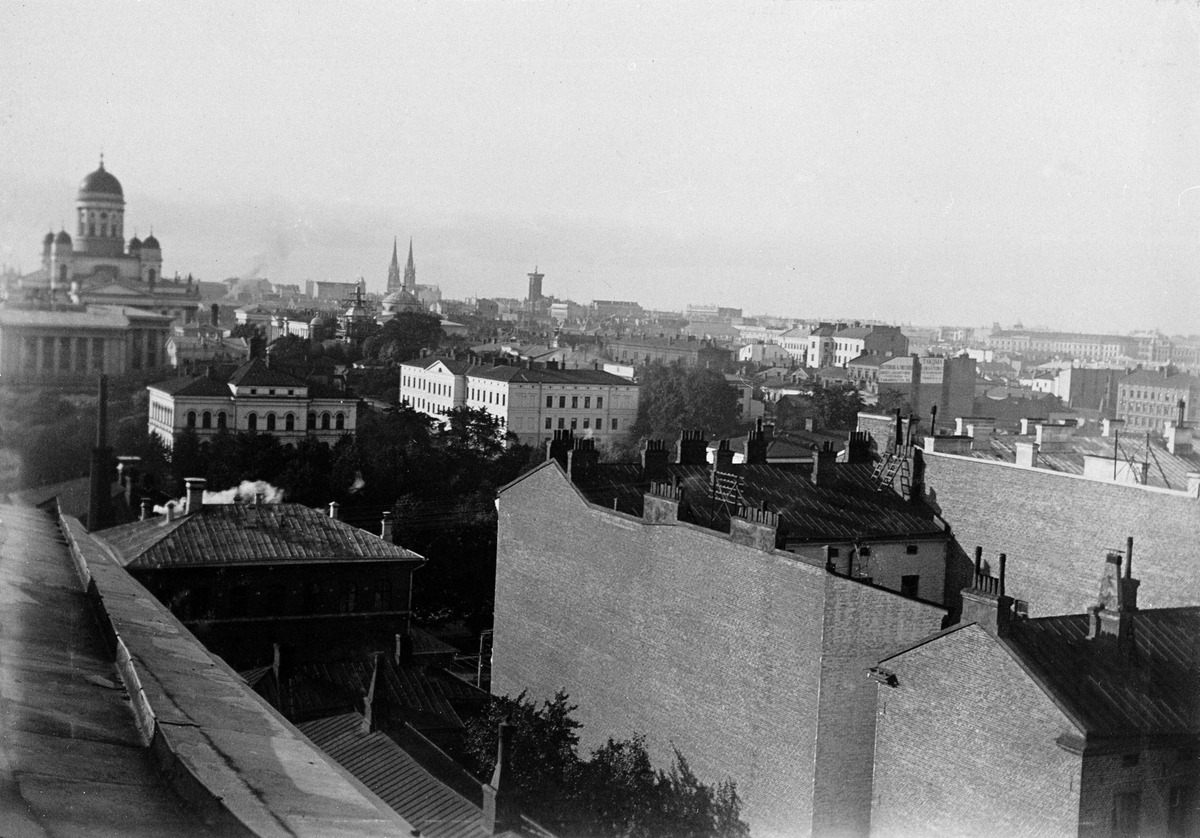
Näkymä Nikolainkadun (=  Snellmaninkadun) ja Elisabetinkadun (= Liisankadun) kulman tienoilta lounaaseen
sisällön kuvaus: Näkymä Nikolainkadun (=  Snellmaninkadun) ja Elisabetinkadun (= Liisankadun) kulman tienoilta lounaaseen.  Taustalla vasemmalla Tuomiokirkko, siitä oikealla Johanneksen kirkon tornit. Tuomiokirkon edessä vasemmalla on Valtionarkisto, kuvassa

keskellä

Yliopiston uusi Klinikka. Nikolainkatu (= Snellmaninkatu)        . mustavalkoinen
Kuvaaja: Mitterhusen, Karl, valokuvaaja
Ajankohta: kuvausaika 1896
Paikka: Suomi, Uusimaa, Helsinki, Kruununhaka Helsinki, Snellmaninkatu
Aiheet: kadut, liikenne, kivirakennukset, puurakennukset, arkistot, kirkot, tuomiokirkot, kalliot